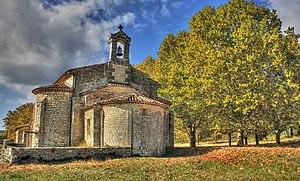
Chapelle Notre-Dame d'Aleyrac
La chapelle Notre-Dame d'Aleyrac est une chapelle romane située à Sauteyrargues dans le département français de l'Hérault en région Occitanie.